Chip Ambres

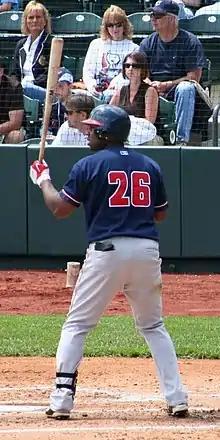
Ambres batting for the Pawtucket Red Sox on May 10, .

Raymond Payne "Chip" Ambres (born December 19, 1979) is an American former right-handed Major League Baseball outfielder.